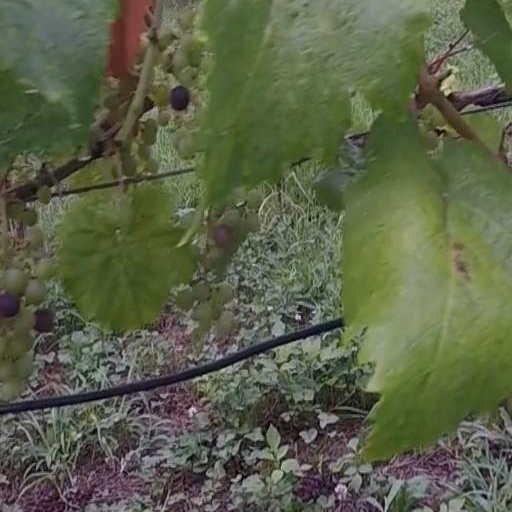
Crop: grape